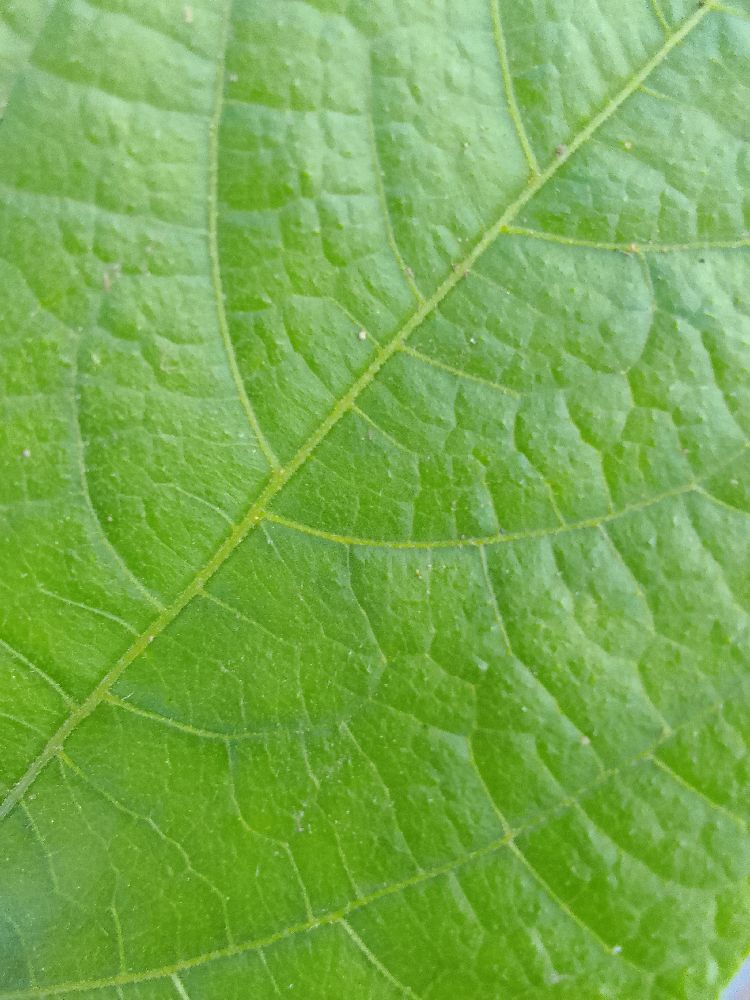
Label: healthy